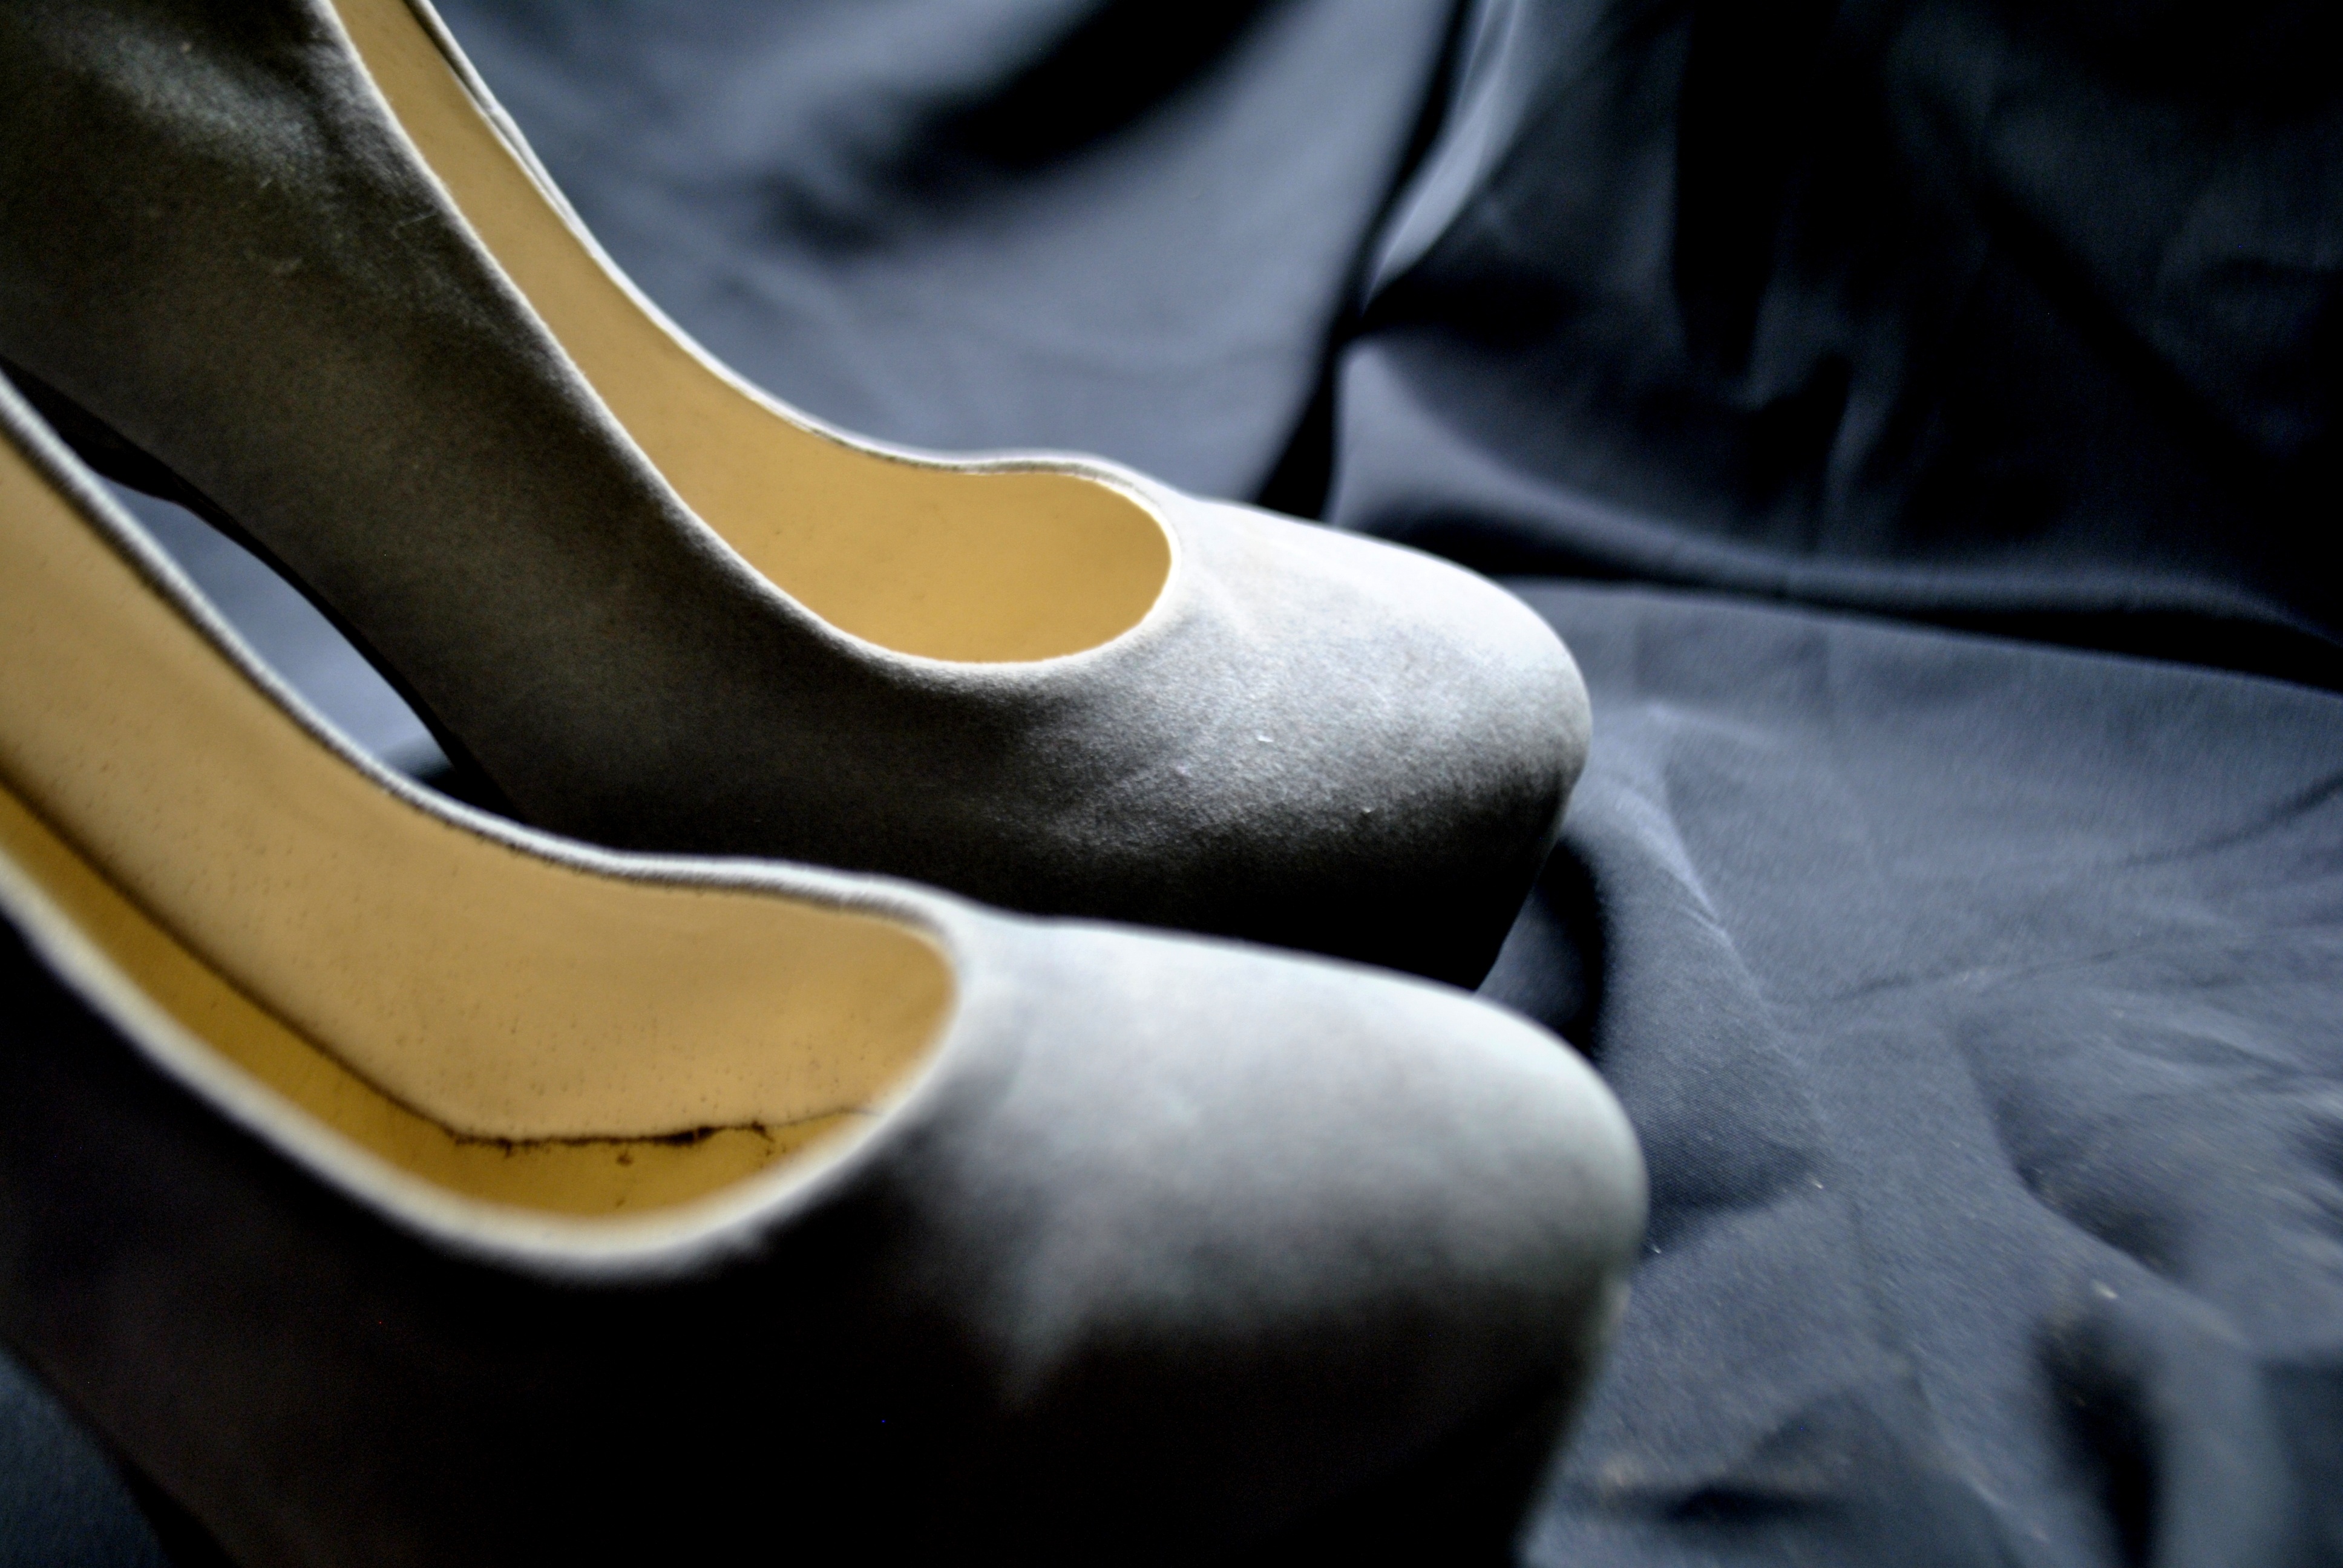
shoe, woman, leather, boot, leg, fashion, blue, black, yellow, lady, feminine, close up, human body, shoes, footwear, beauty, stylish, high heels, high heeled footwear, outdoor shoe